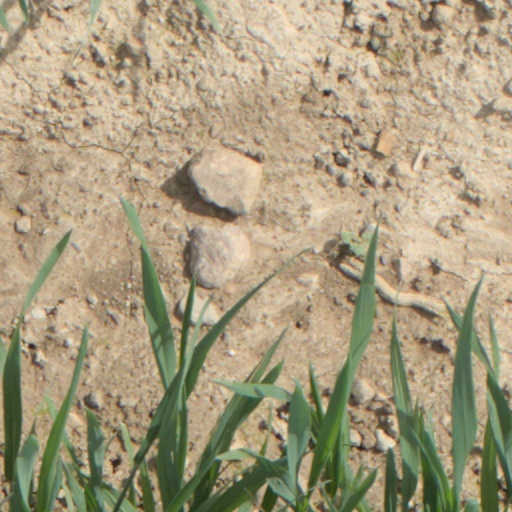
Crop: wheat